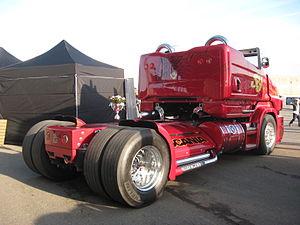
Un camion est un véhicule automobile destiné au transport routier de marchandises. Anciennement, cela a été un véhicule à bras tiré par des hommes ou des bêtes.